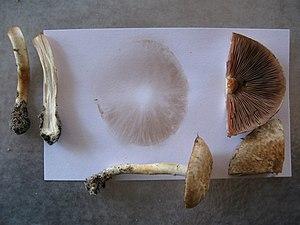
La sporée est un amas ou dépôt de spores d'un champignon « supérieur » tombant à maturité du chapeau du sporophore.